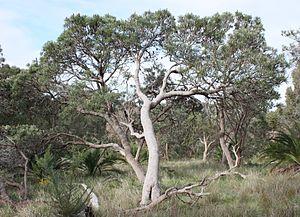
Le Banksia côtier, ou Banksia chandelier, est une espèce de plantes arbustives de la famille des Proteaceae. Il peut se présenter sous la forme d'un arbre, pouvant atteindre 10 m de haut, ou d'un arbuste buissonnant dans des zones plus sèches, et il ne dépasse alors pas 0,4 à 2 m de haut. Il a de longues feuilles étroites dentelées et des inflorescences jaune vif, qui sont bien visibles au-dessus du feuillage au printemps et en été. Les fleurs tournent au gris et se fanent lorsque se développent les follicules lignifiés. On le trouve à travers le sud-ouest de l'Australie-Occidentale, du nord du parc national de Kalbarri au Cap Leeuwin au sud, ainsi que dans le parc national de Fitzgerald River.